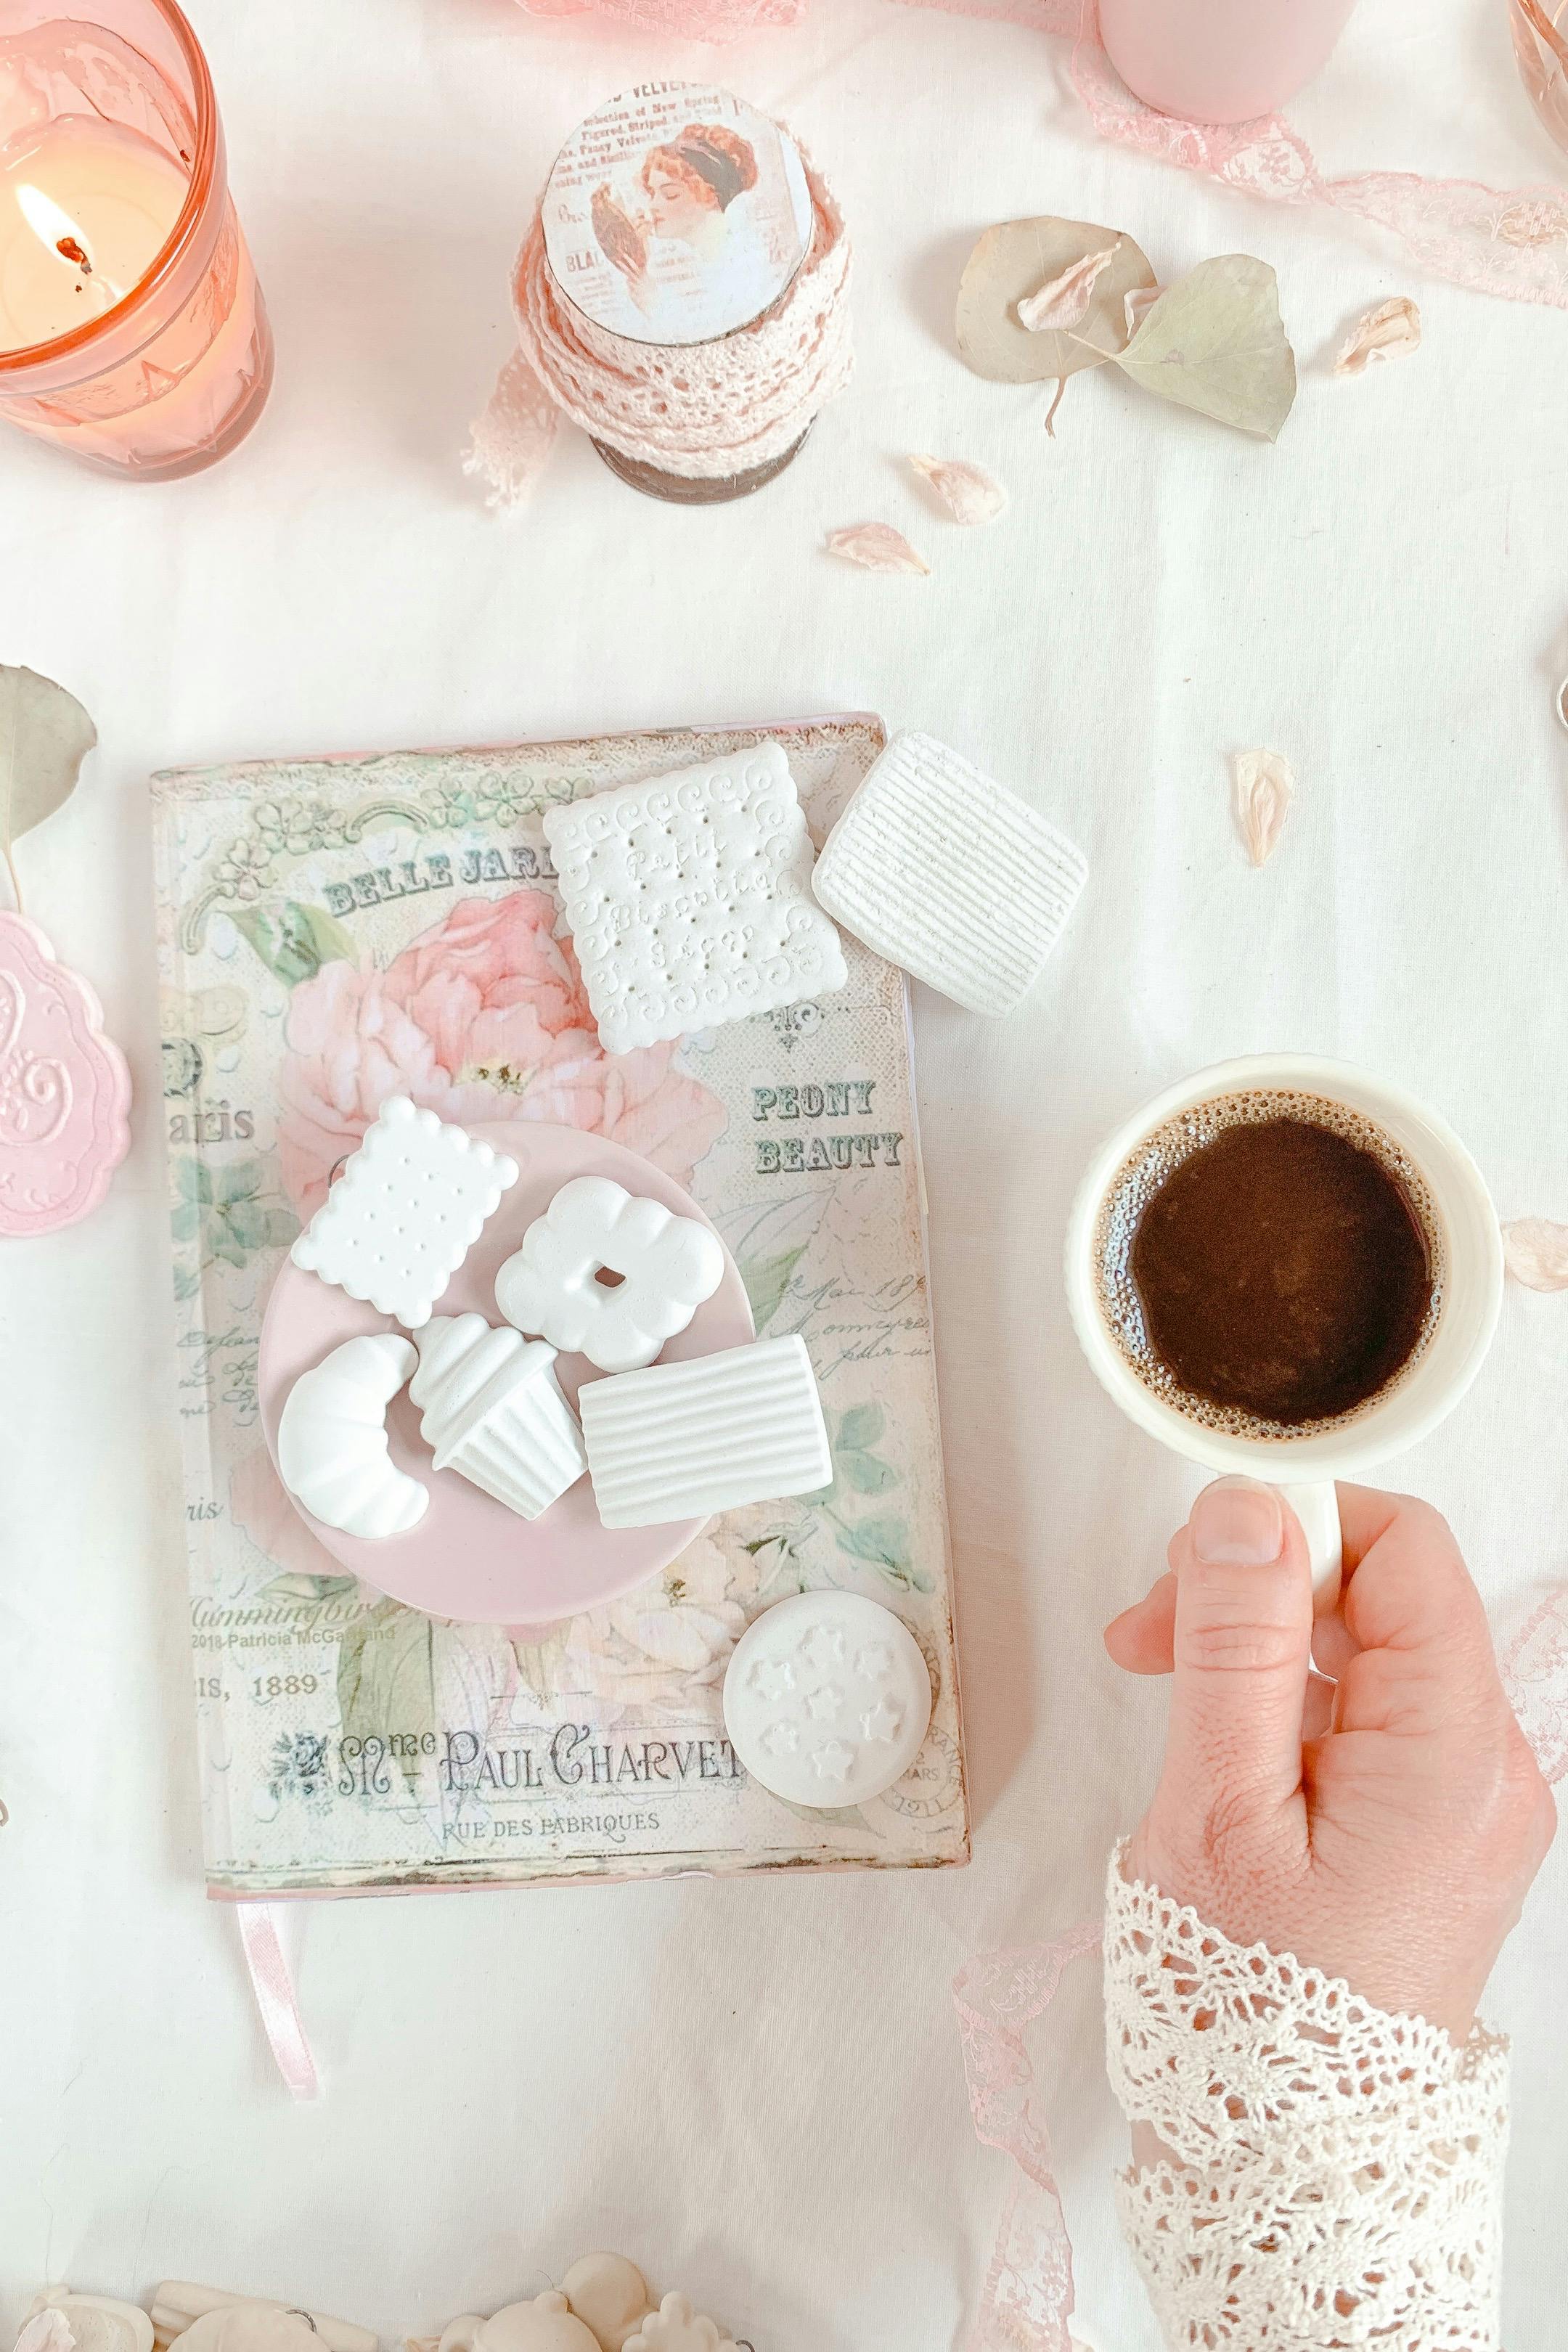
art, tableware, drinkware, dishware, cup, coffee cup, serveware, coffee, pink, recipe, teacup, Material property, ingredient, kona coffee, tablecloth, porcelain, linens, sweetness, dandelion coffee, pattern, pottery, food, Java coffee, peach, cuban espresso, earthenware, mug, circle, Kapeng barako, room, paper product, paper, ceramic, plate, drink, still life photography, fashion accessory, instant coffee, saucer, tea, superfood